Sergei Pavlov (politician)

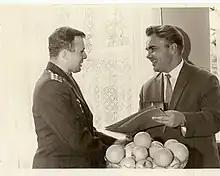
Yuri Gagarin and Sergey Pavlov. Moscow. 15 April 1961

Sergei Pavlovich Pavlov (Russian: Сергей Павлович Павлов) (19 January 1929 – 7 October 1993) was a Soviet youth leader, hardline politician and diplomat.